Ancestral Temple (TV series)

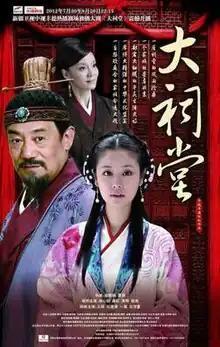

Ancestral Temple is a 2009 Chinese historical drama directed by Yan Jian Gang and stars Ruby Lin, Wang Yu, Zhao Hong Fei, and Pan Hong. The series is aired in China on Fujian TV Station on October 6, 2009 and running for 43 episodes.